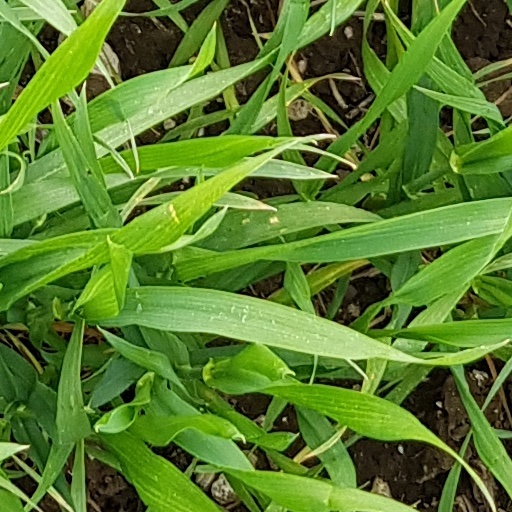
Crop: wheat